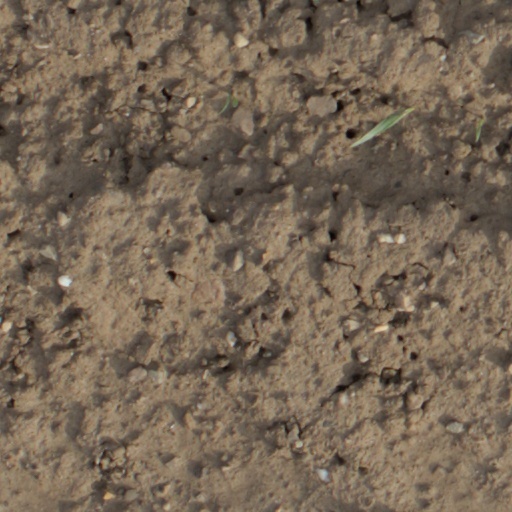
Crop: wheat